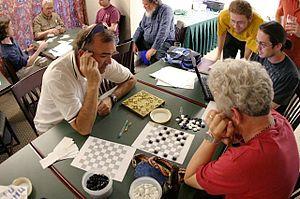
La théorie des jeux combinatoires est une théorie mathématique qui étudie les jeux à deux joueurs comportant un concept de position, et où les joueurs jouent à tour de rôle un coup d'une façon définie par les règles, dans le but d'atteindre une certaine condition de victoire. La théorie des jeux combinatoires a pour objet les jeux à information complète où le hasard n'intervient pas, comme les échecs, les dames ou le jeu de go.
Kōnane est un jeu de société de stratégie originaire de Hawaï. Il a été inventé par les premiers Polynésiens de Hawaï. Au départ, le plateau de jeu est rempli alternativement de pions blancs et noirs. Chaque joueur saute sur les pièces de son adversaire et les capture de façon analogue au jeu de dames. Le premier joueur qui ne peut plus capturer de pièce est le perdant ; son adversaire gagne la partie.